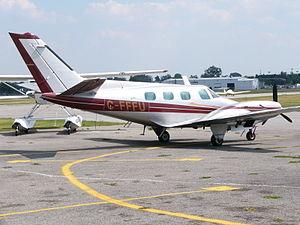
Le Beechcraft Model 60 Duke est un avion bimoteur de grand tourisme et de transport léger de la firme Beechcraft.